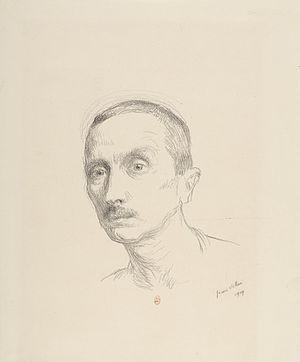
Jean Veber est un dessinateur de presse et peintre français.